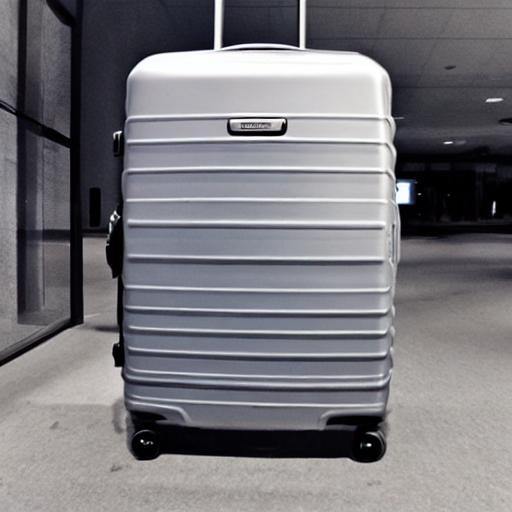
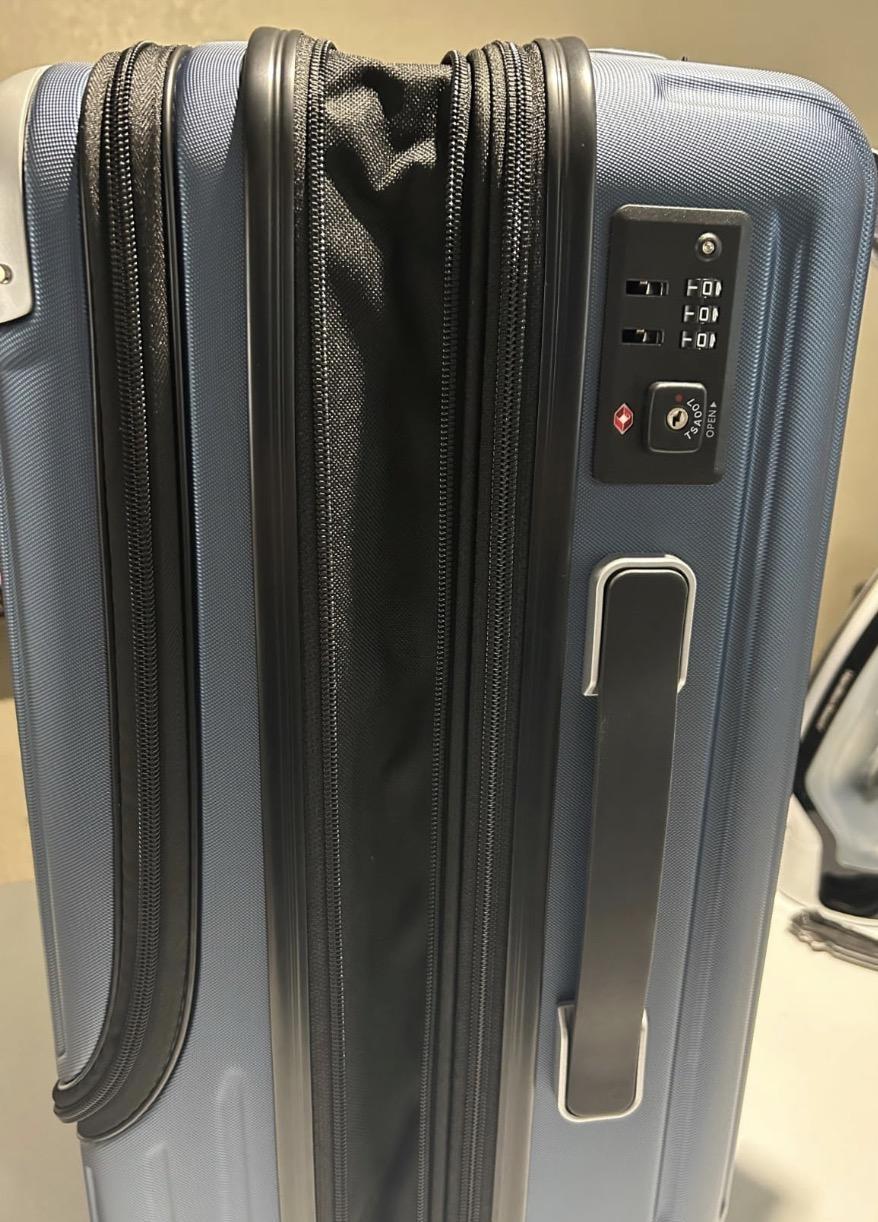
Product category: items_tea
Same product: no